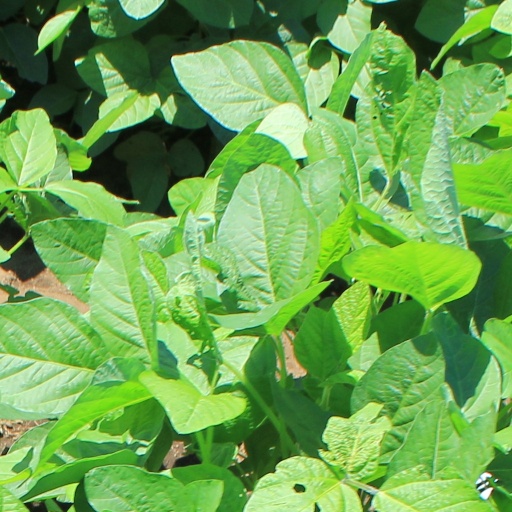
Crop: soybean